Single parents in the United States

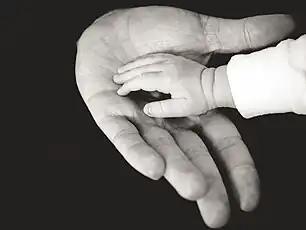

In the United States, 80% of single parents are mothers. Among this percentage of single mothers: 45% of single mothers are currently divorced or separated, 1.7% are widowed, 34% of single mothers never have been married. This is in contrast to earlier decades, where having a child outside of marriage and/or being a single mother was not prominent. Census information from 1960 tells us that in that year, only nine percent of children lived in single parent families. Today four out of every ten children are born to an unwed mother.